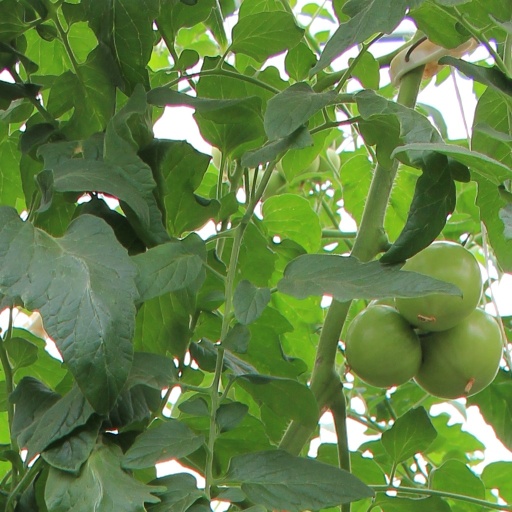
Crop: tomato